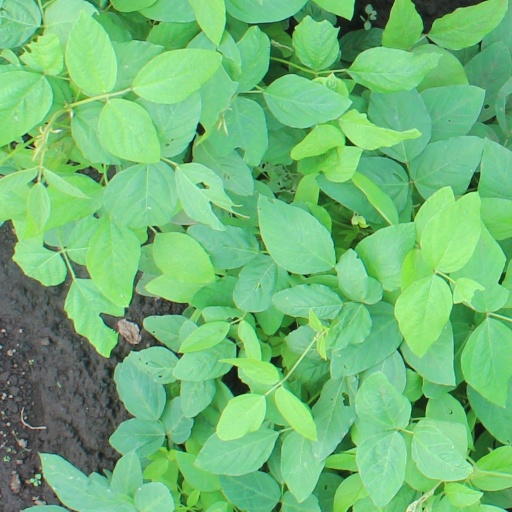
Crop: soybean